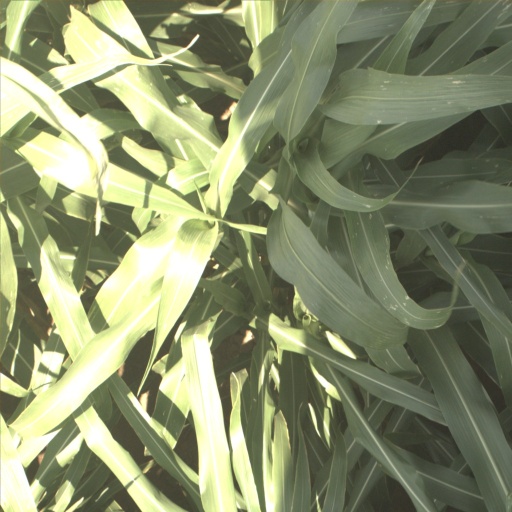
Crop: sorghum